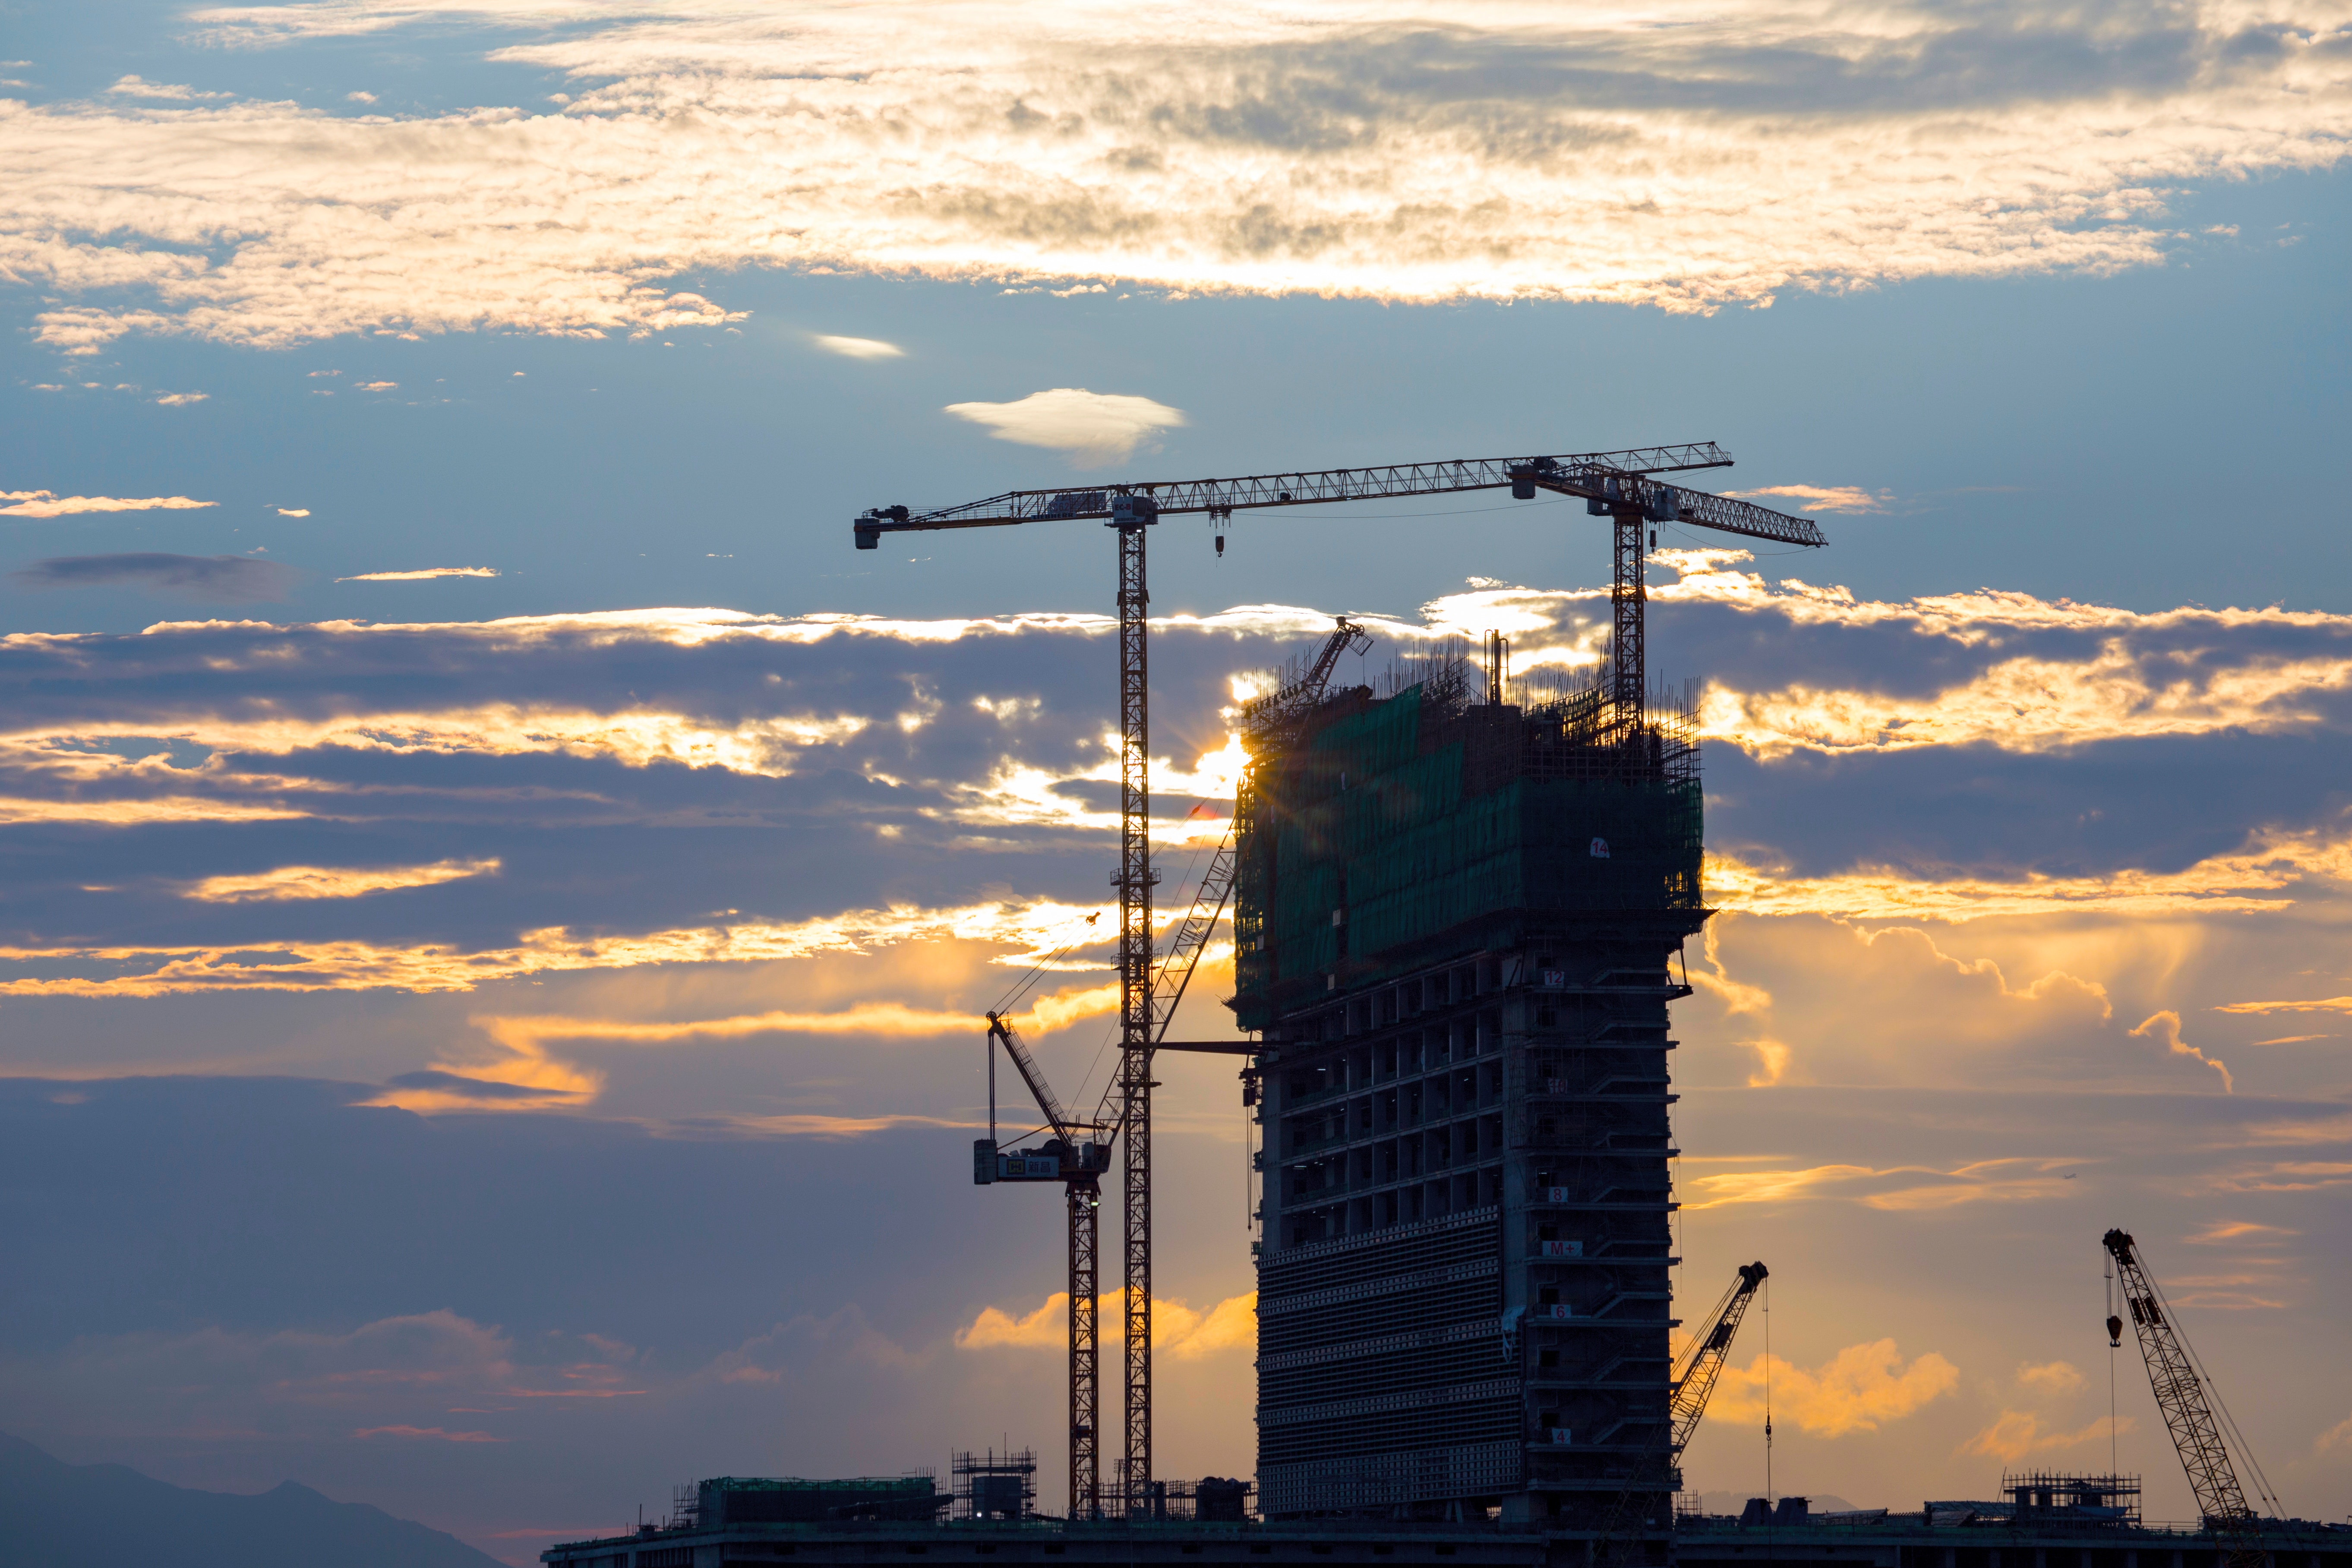
sky, cloud, urban area, sunset, morning, city, evening, crane, construction, architecture, afterglow, atmosphere, tower, skyscraper, sunlight, tree, horizon, dusk, downtown, building, skyline, metropolis, sunrise, meteorological phenomenon, cumulus, tower block